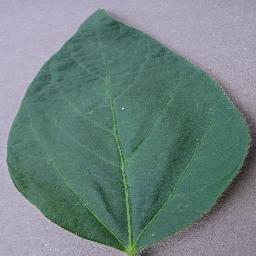
Label: Soybean___healthy